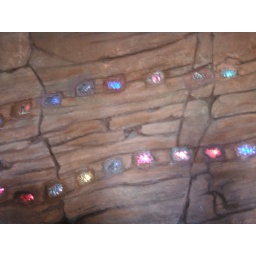
i want these in every wall of my house